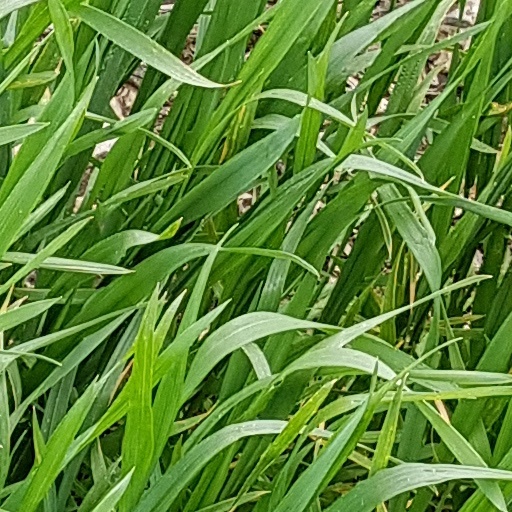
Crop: wheat